Universal basic income in Canada

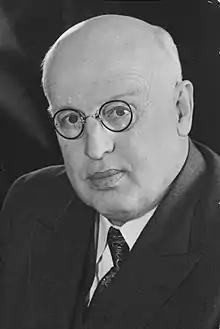
William Aberhart

William Aberhart, Premier of Alberta, was inspired by Major C. H. Douglas Social Credit theory and tried to implement a basic income for Albertans during the 1930s. However, he was thwarted in his attempts by the Federal Government of the time.